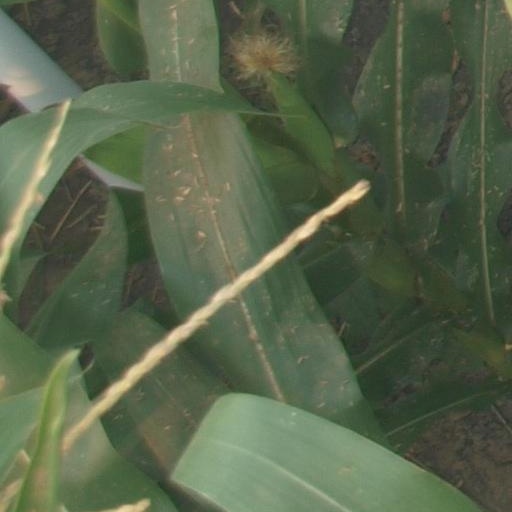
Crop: maize; corn